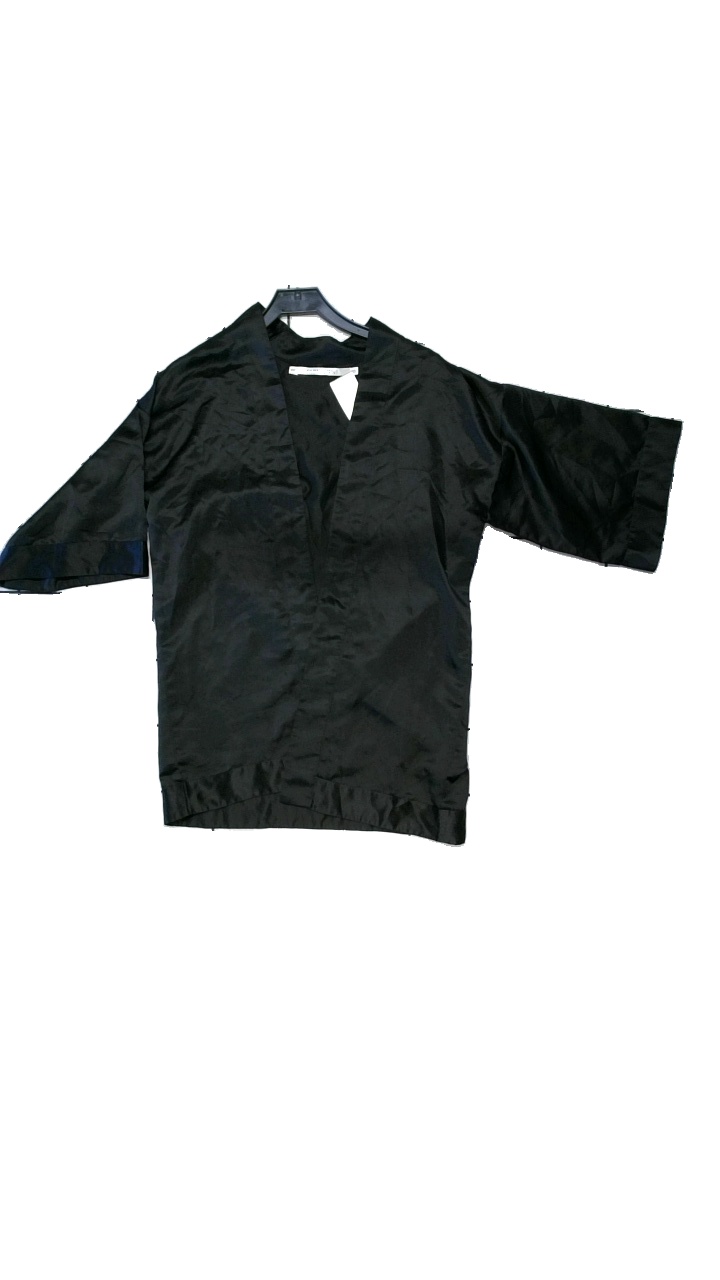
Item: Night Gown (Ladies)
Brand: Lager 157
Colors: Black
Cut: Loose
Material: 100% polyester
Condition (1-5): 4
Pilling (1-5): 5
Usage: Reuse
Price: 50-100